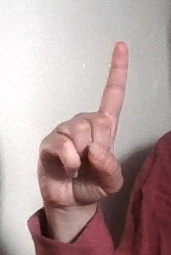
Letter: bb